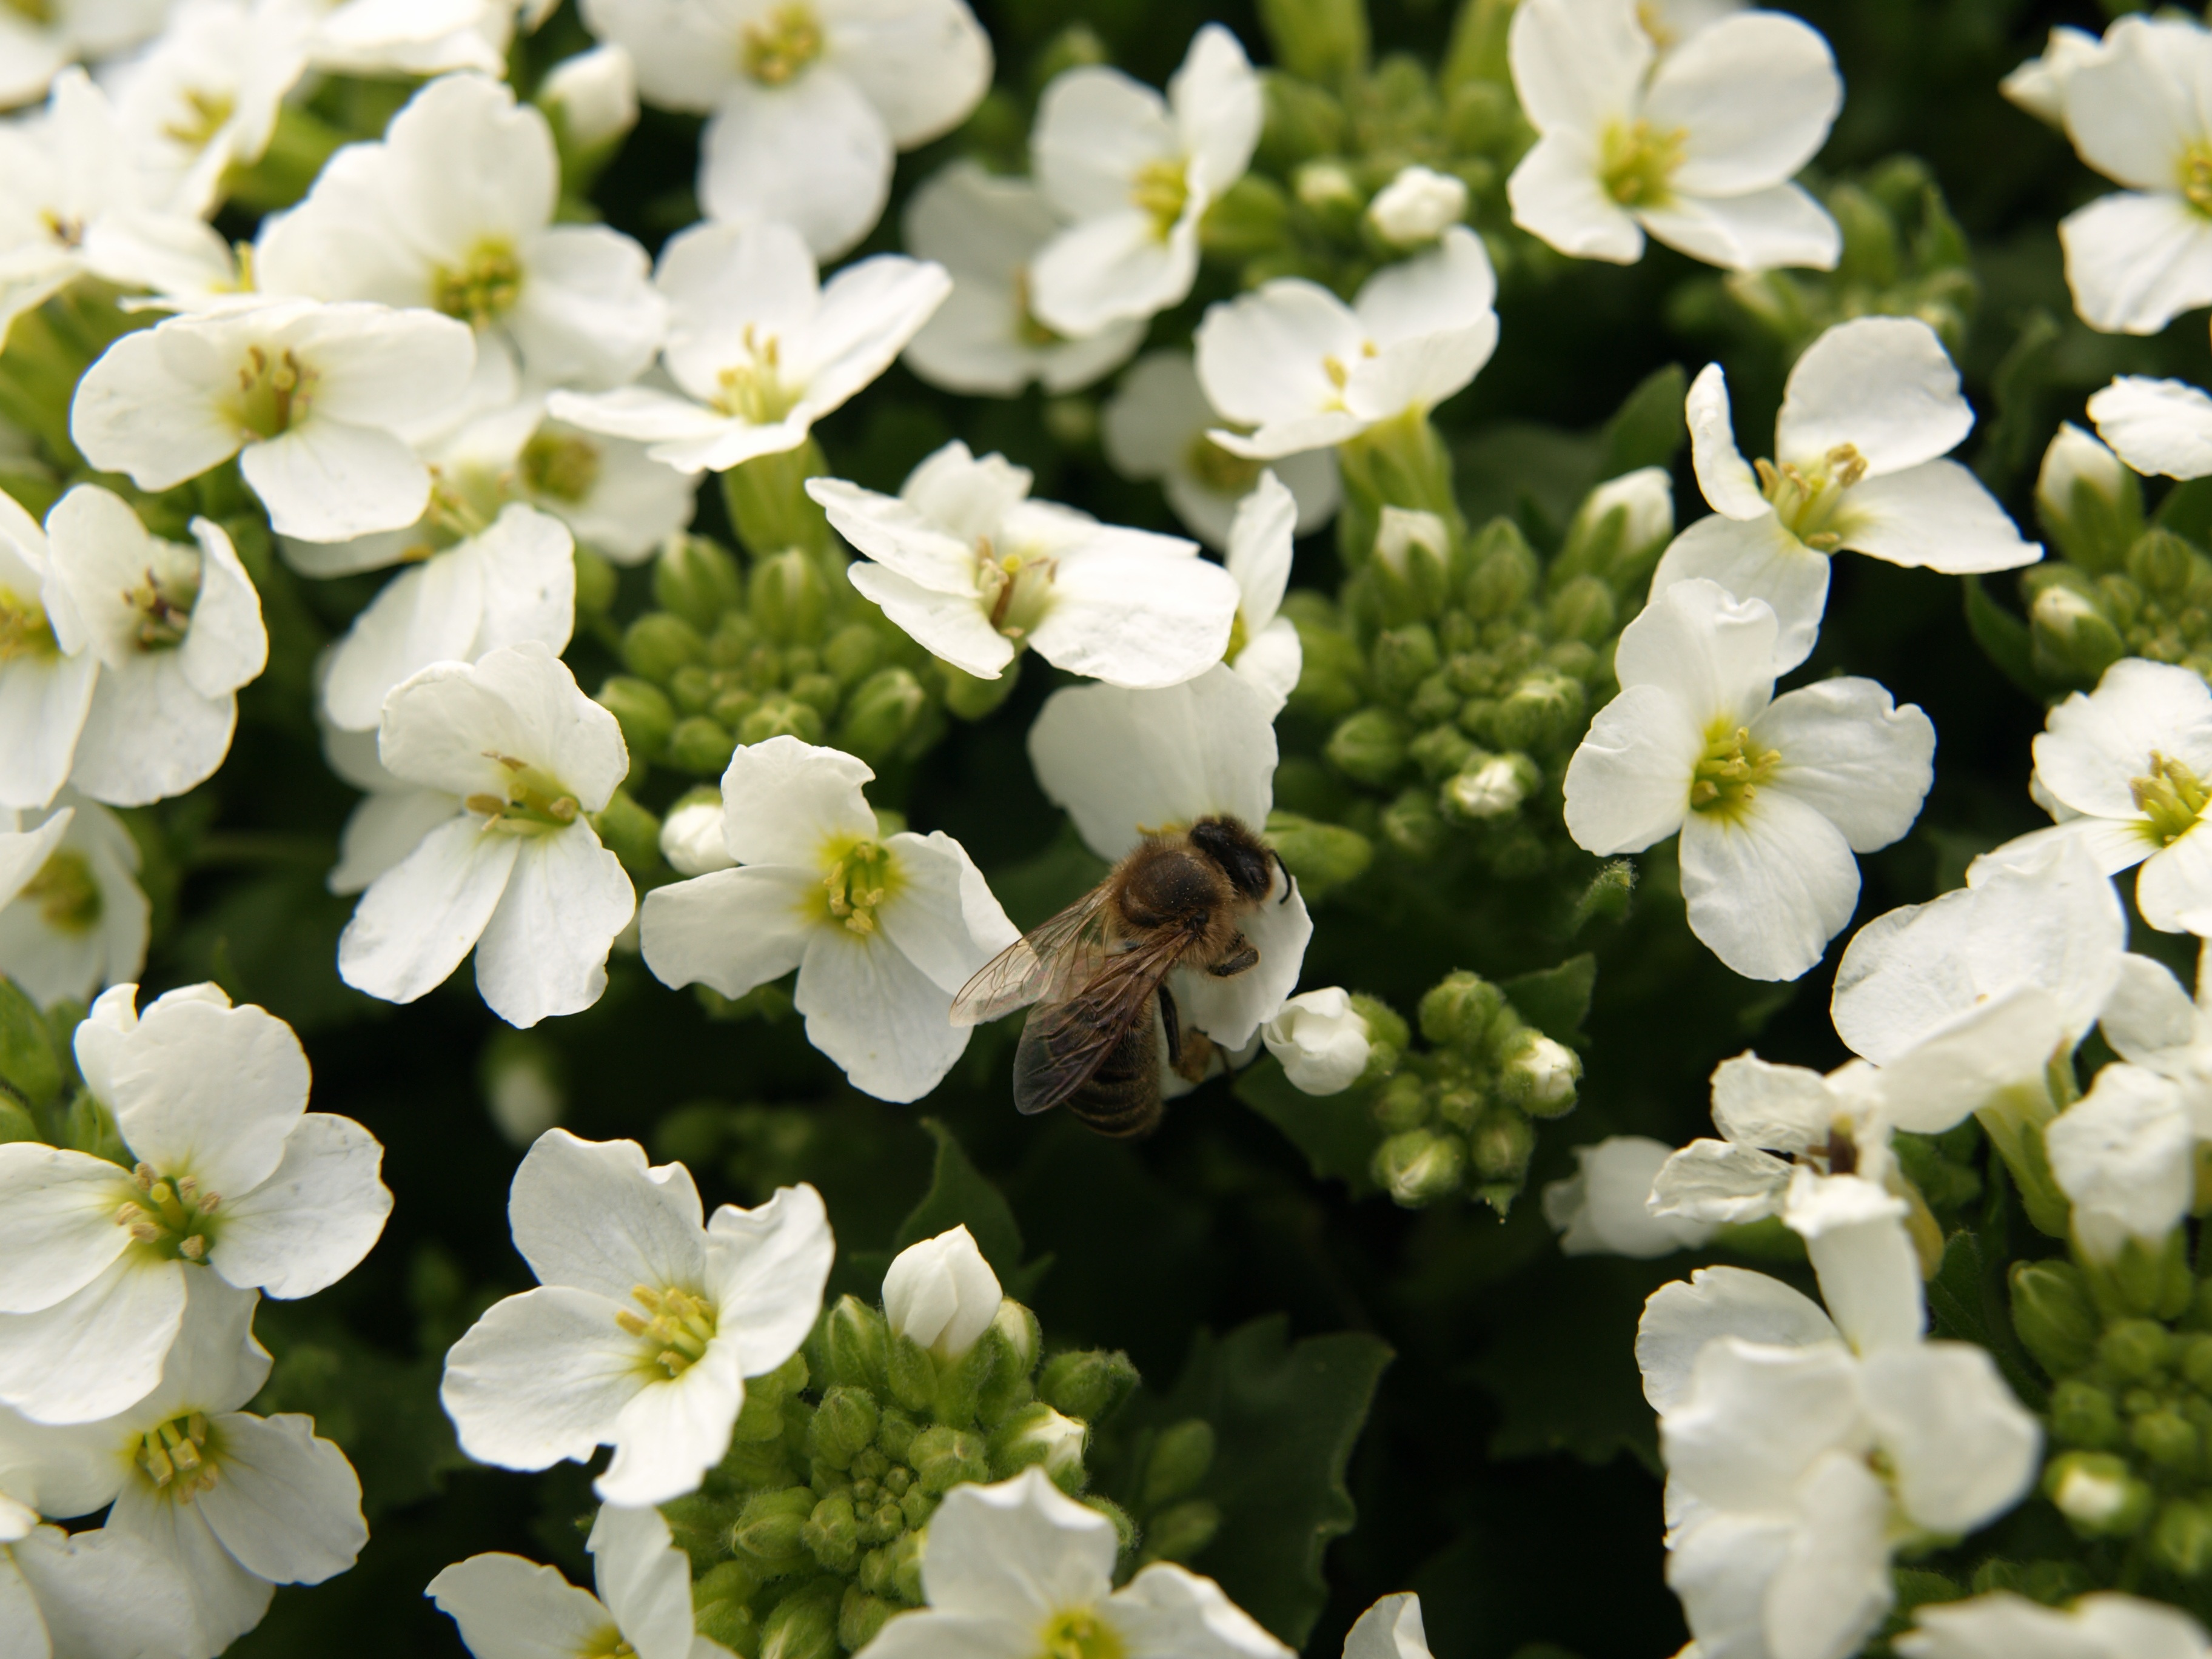
nature, blossom, plant, white, flower, petal, pollination, spring, green, herb, insect, macro, botany, blooming, garden, closeup, flora, wildflower, bee, candytuft, macro photography, flowering plant, annual plant, land plant, tanacetum parthenium, evergreen candytuft, alyssum